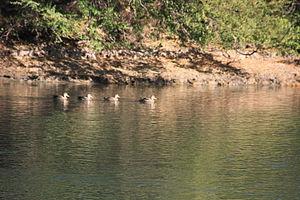
La province de Chubut est une province de l’Argentine, située en Patagonie, entre les 42ᵉ et 46ᵉ parallèles sud.
Le Río Carrileufú est une rivière de Patagonie qui traverse le territoire de l'Argentine. Il appartient au bassin du río Futaleufú, qui passant d'Argentine au Chili déverse ses eaux dans l'océan Pacifique.